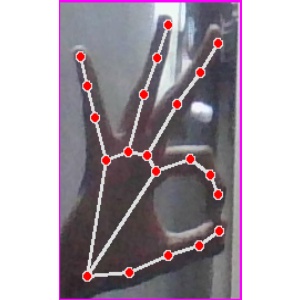
अक्षर: ण